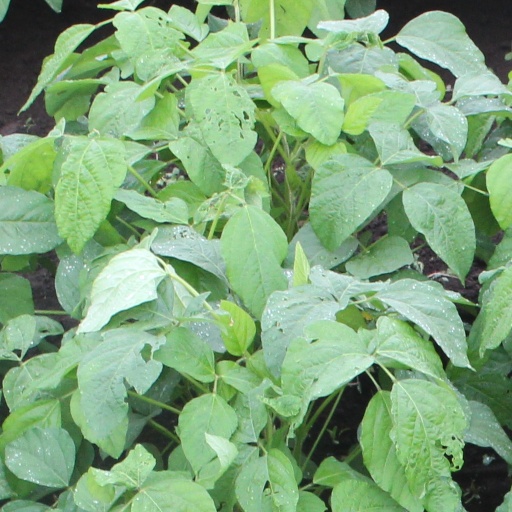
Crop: soybean